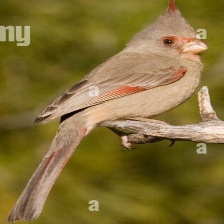
Species: PYRRHULOXIA
Scientific name: CARDINALIS SINUATUS